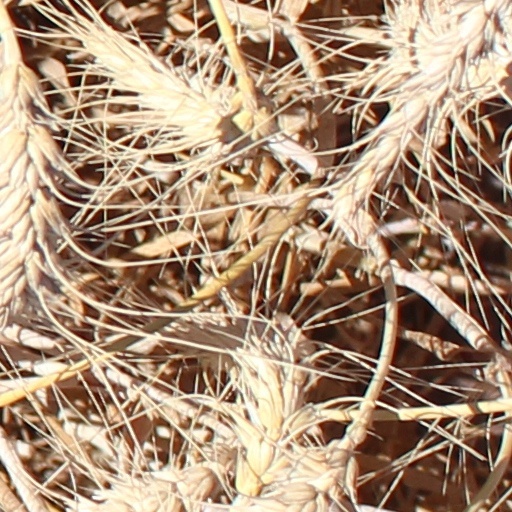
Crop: wheat